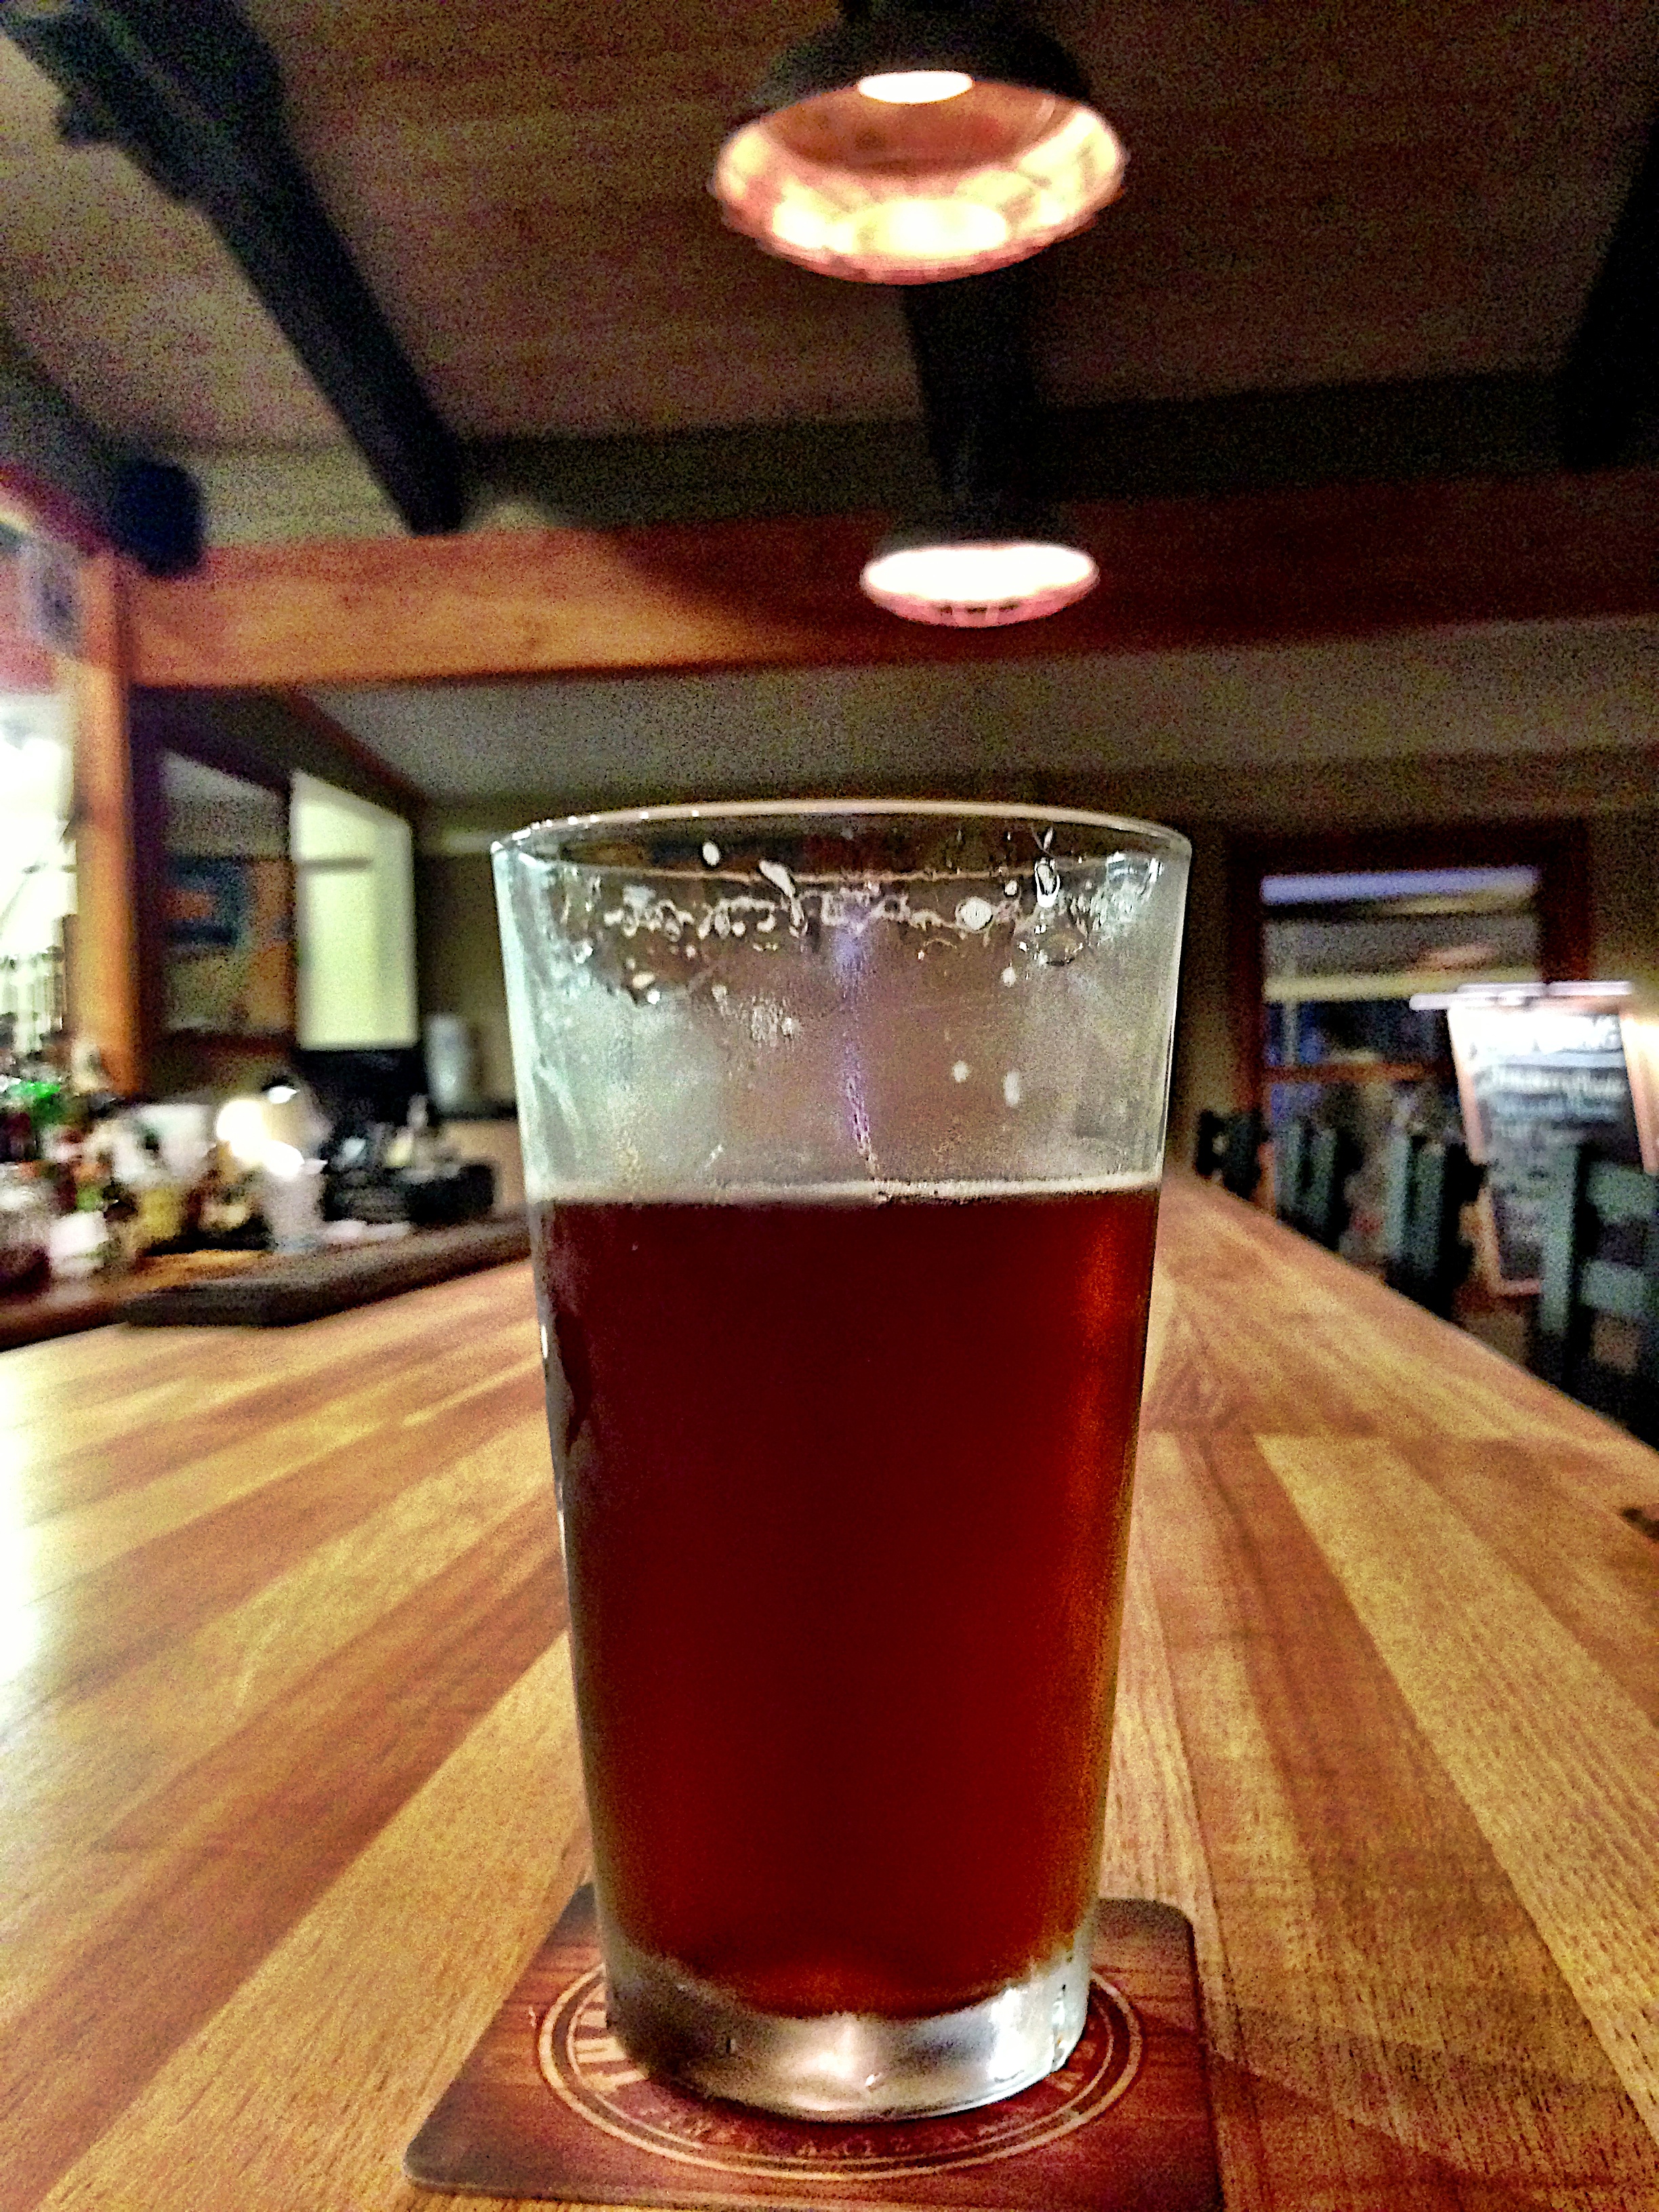
drink, beer, cocktail, ale, alcoholic beverage, singapore sling, distilled beverage